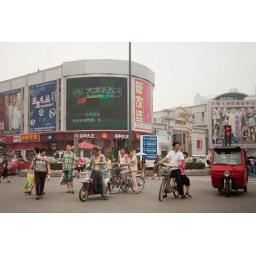
This is how to cross a street in Tianjin - just walk at a constant speed and avoid cars